The Reflection Tour

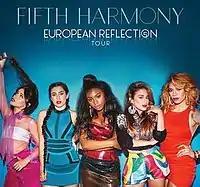
Promotional poster used for Reflection: The European Tour.

The success of the group's previous tour legs prompted them to issue another extension. This was the group's first tour to feature European dates. It was announced on September 2, 2015 through the photo sharing app, Snapchat, with each member announcing a different city through their individual accounts. The tour began on October 26 and concluded on November 9.